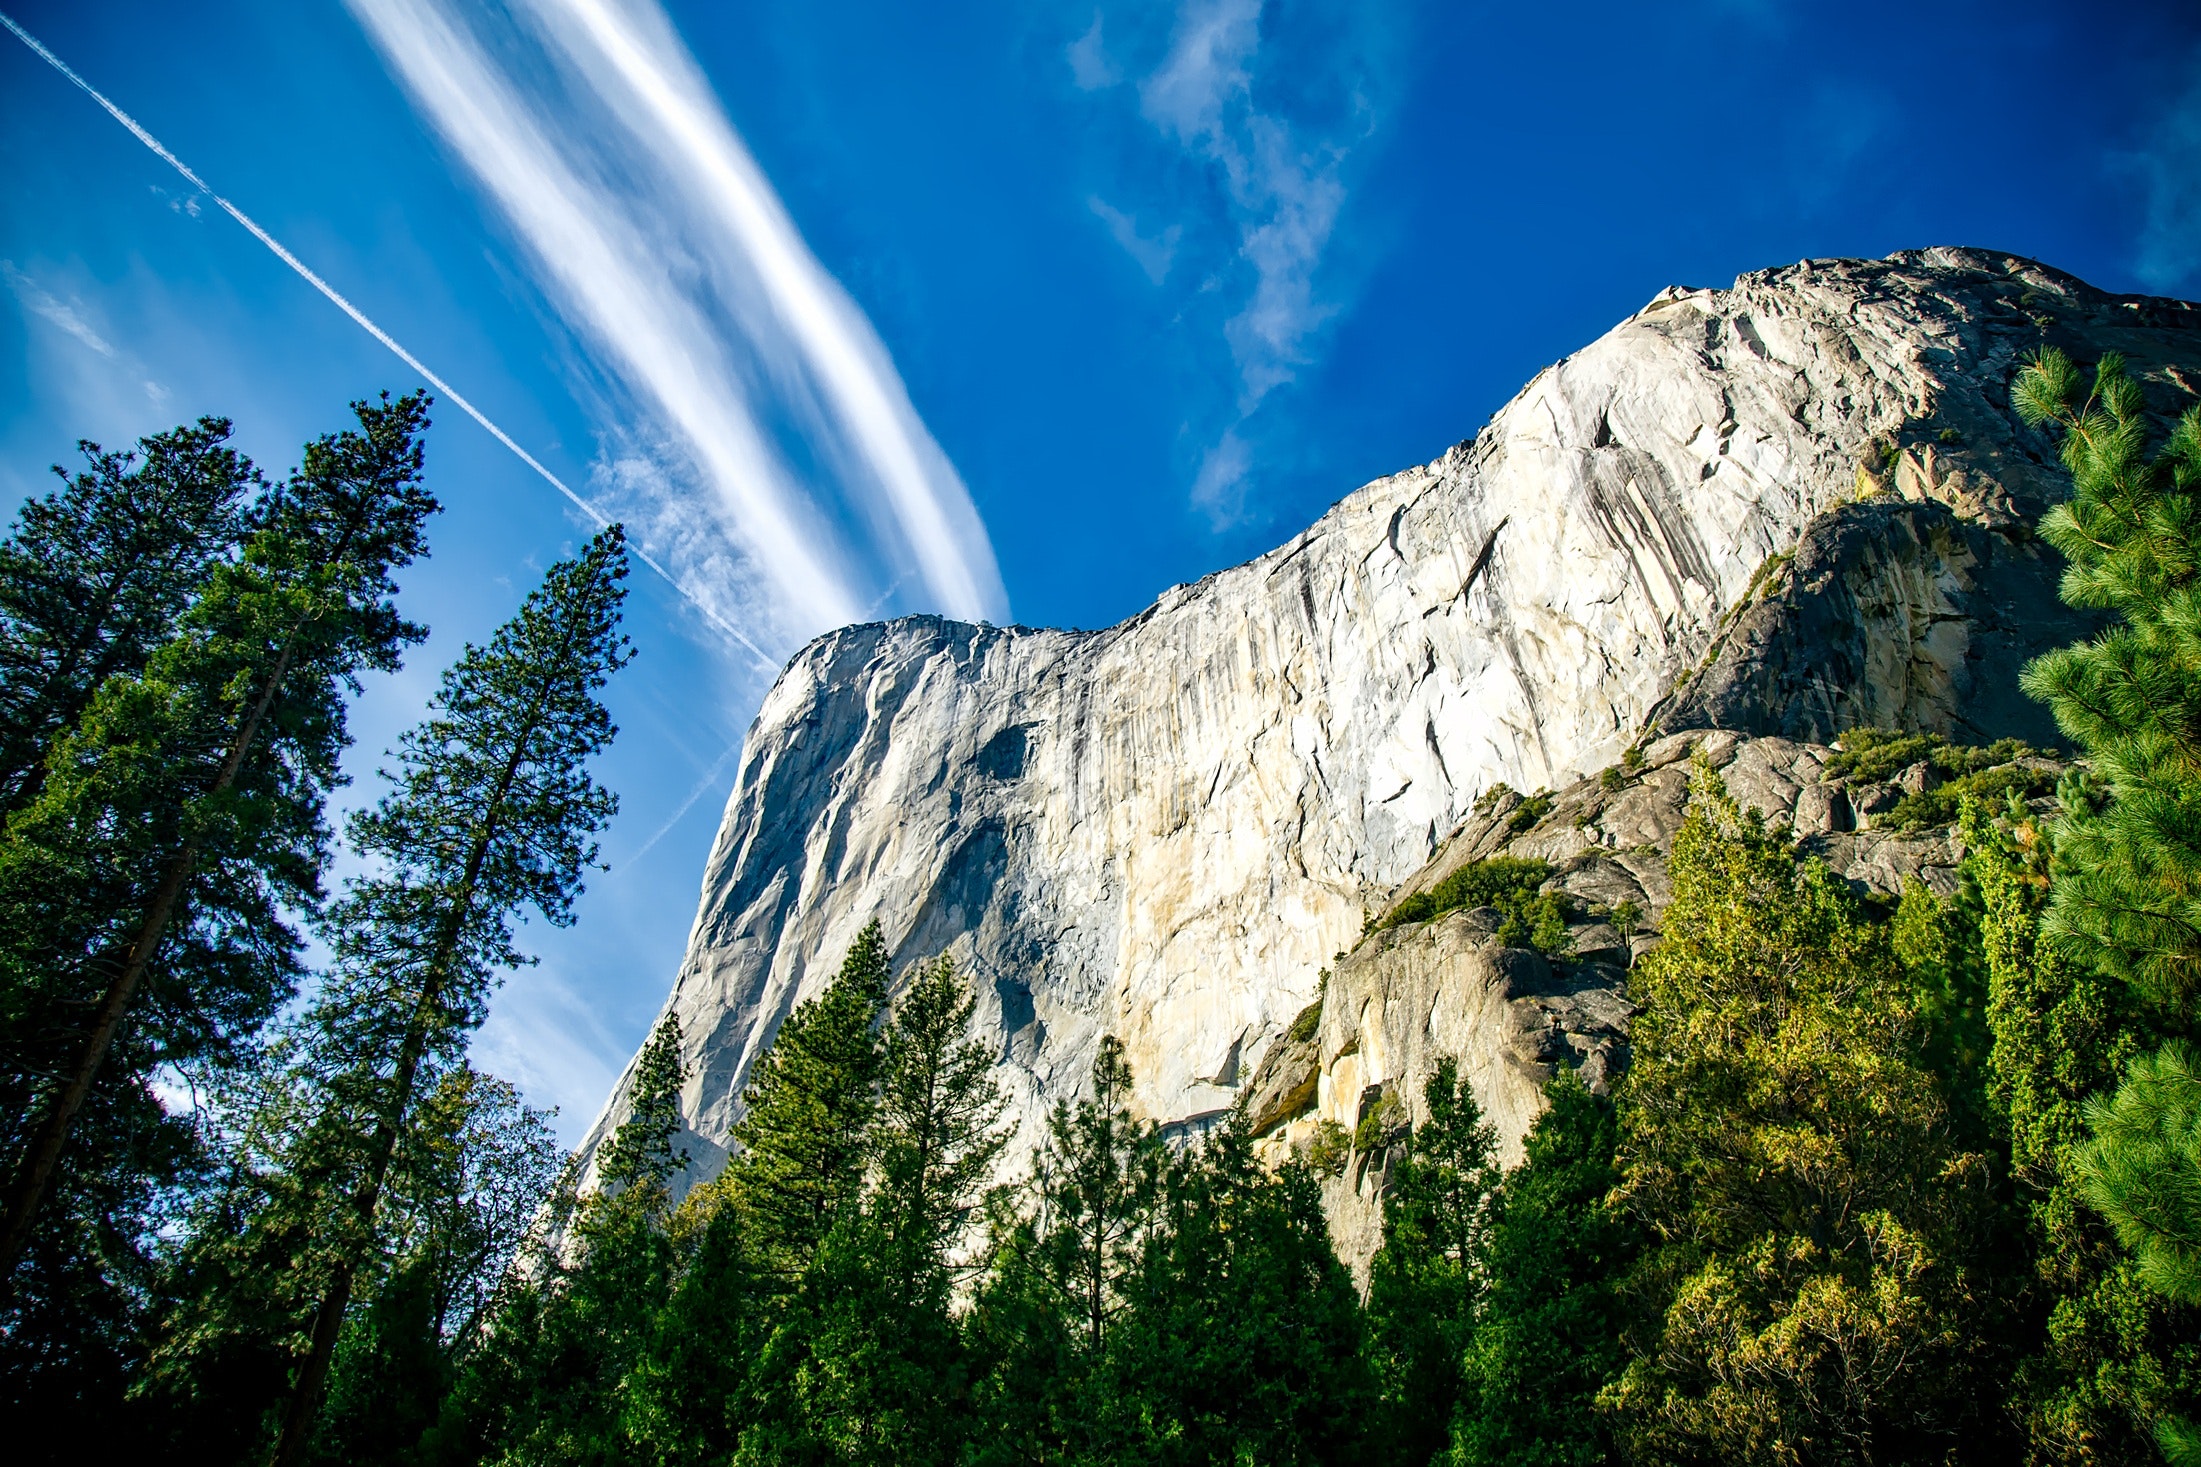
sky, nature, natural landscape, mountain, mountainous landforms, rock, blue, cloud, tree, wilderness, daytime, nature reserve, mountain range, national park, water, geology, formation, alps, outcrop, landscape, cliff, terrain, plant, Granite dome, sunlight, forest, hill station, ridge, cumulus, hill, valley, escarpment, road, meteorological phenomenon, state park, vacation, waterfall, massif, world, wildflower, tourism, park